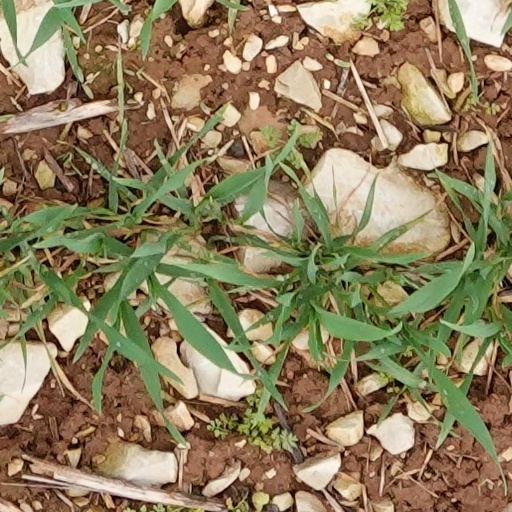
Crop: wheat